Aleksandr Alkhazov

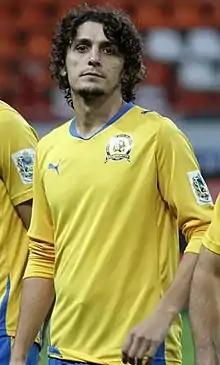
Alkhazov with Luch-Energiya in 2011

Aleksandr Nikolayevich Alkhazov (born 27 May 1984) is a Russian professional football coach and a former player of Assyrian ethnic origin. He is an assistant coach with FC Khimki.